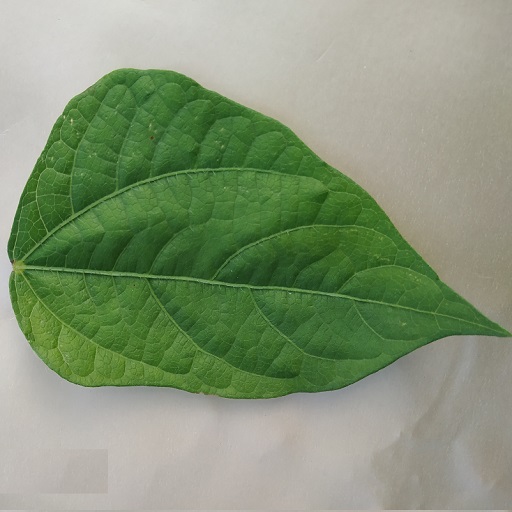
Label: Healthy